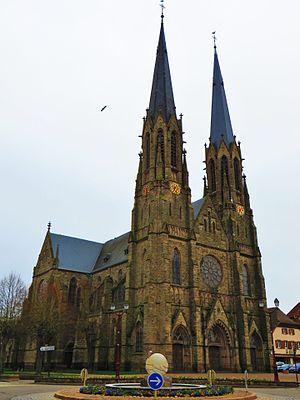
Eglise Sarralbe moselle
Sarralbe est une commune française, située dans le bassin de vie de la Moselle-est, dans le département de la Moselle, dans la région traditionnelle de Lorraine, en région Grand Est.